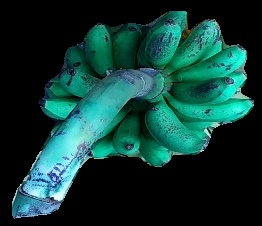
Variety: rasbale
Grade: grade3